Battle of Sardarabad

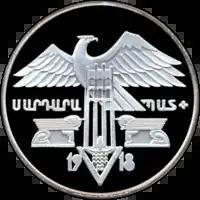
Armenian memorial coin to Sardarabat victory

The battle of Sardarabad holds a special place in Armenian historical memory and is often compared to the 451 A.D. battle of Avarayr. Leaders of the First Republic frequently invoked the name of the battle, exhorting their people to aspire to the example of those who had fought and participated in it. The battle was seldom mentioned or given little significance in Soviet historiography until after the death of Joseph Stalin. In the mid-1960s, a number of Soviet historians began to highlight its importance, as well as that of Bash Abaran and Karakilisa. The Soviet military historian Evgenii F. Ludshuvet, for example, emphasized that these battles, fought by the "Armenian Dashnak forces", helped slow down the Turkish advance on Baku and helped relieve some pressure against that city. Notable Soviet Armenian literary figures such as Hovhannes Shiraz and Paruyr Sevak, whose work "Sardarapat" was turned into a popular song, composed songs and wrote poems that lionized the Armenian fighters. Ivan Bagramyan, a Marshal of the Soviet Union and himself a participant of the battle, described its importance in the following manner: